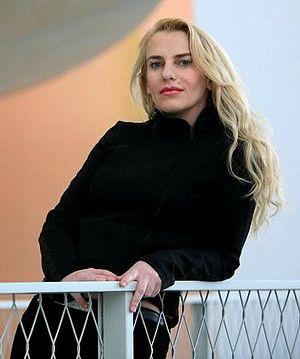
17 avril : Création de Come Out de Steve Reich, qui sera un des travaux fondateurs de la musique de phase.
Beata Szalwinska, née à Varsovie, est une pianiste polonaise.